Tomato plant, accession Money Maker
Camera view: horizontal (90 deg, fisheye); turntable rotation: 60 degrees
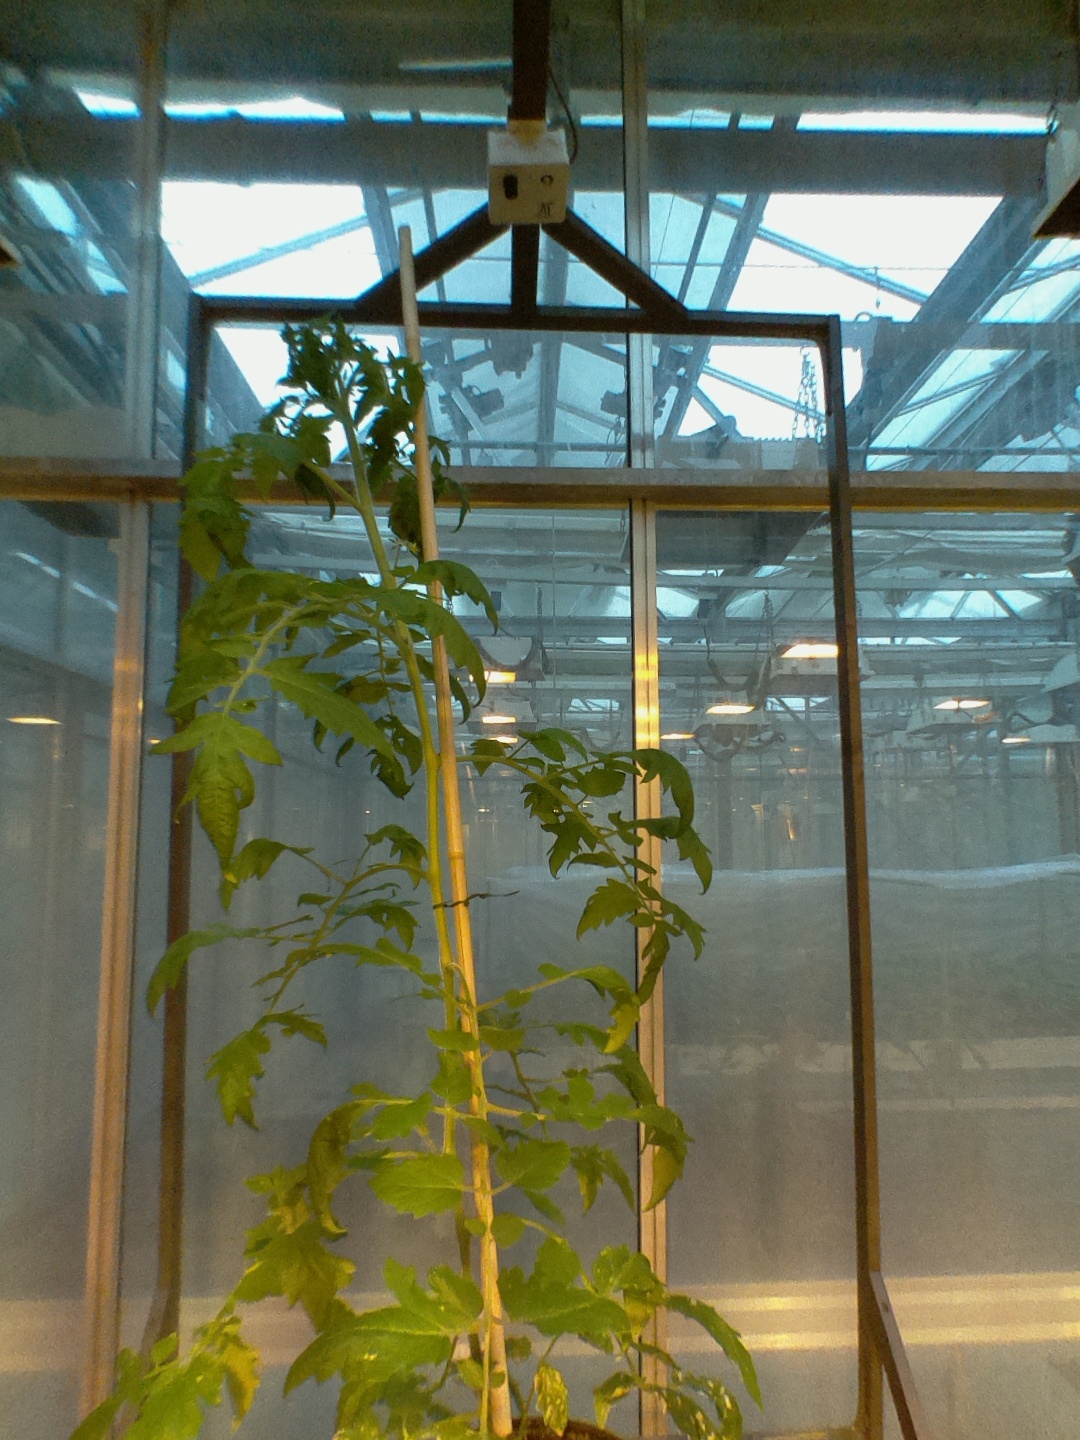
BBCH growth stage 55: 5 inflorescences visible